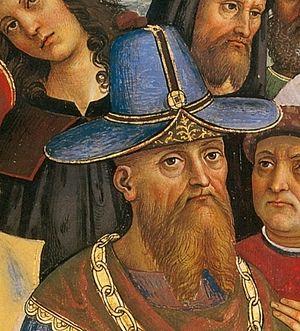
Thomas Paléologue est le dernier fils de l'empereur byzantin Manuel II Paléologue et d'Hélène Dragaš. Continuateur de la dynastie Paléologue à la mort de son frère Constantin XI Paléologue, dernier empereur byzantin, mort sans descendant en 1453 lors de la chute de Constantinople, il est despote de Morée de 1443 à 1460, date à laquelle Mehmed II achève la conquête du Péloponnèse. Il termine sa vie comme condottiere en Italie.